Freestyle (Russian group)

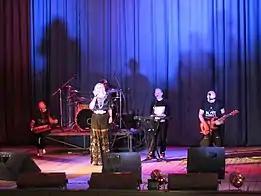
Freestyle performing in 2016.

Freestyle is a Soviet and Ukrainian musical group that was formed in Poltava in November 1988. The leader, composer and producer of the group is . The genre of music the group perform is electropop and eurodisco. The group were awarded a Golden Gramophone Award.